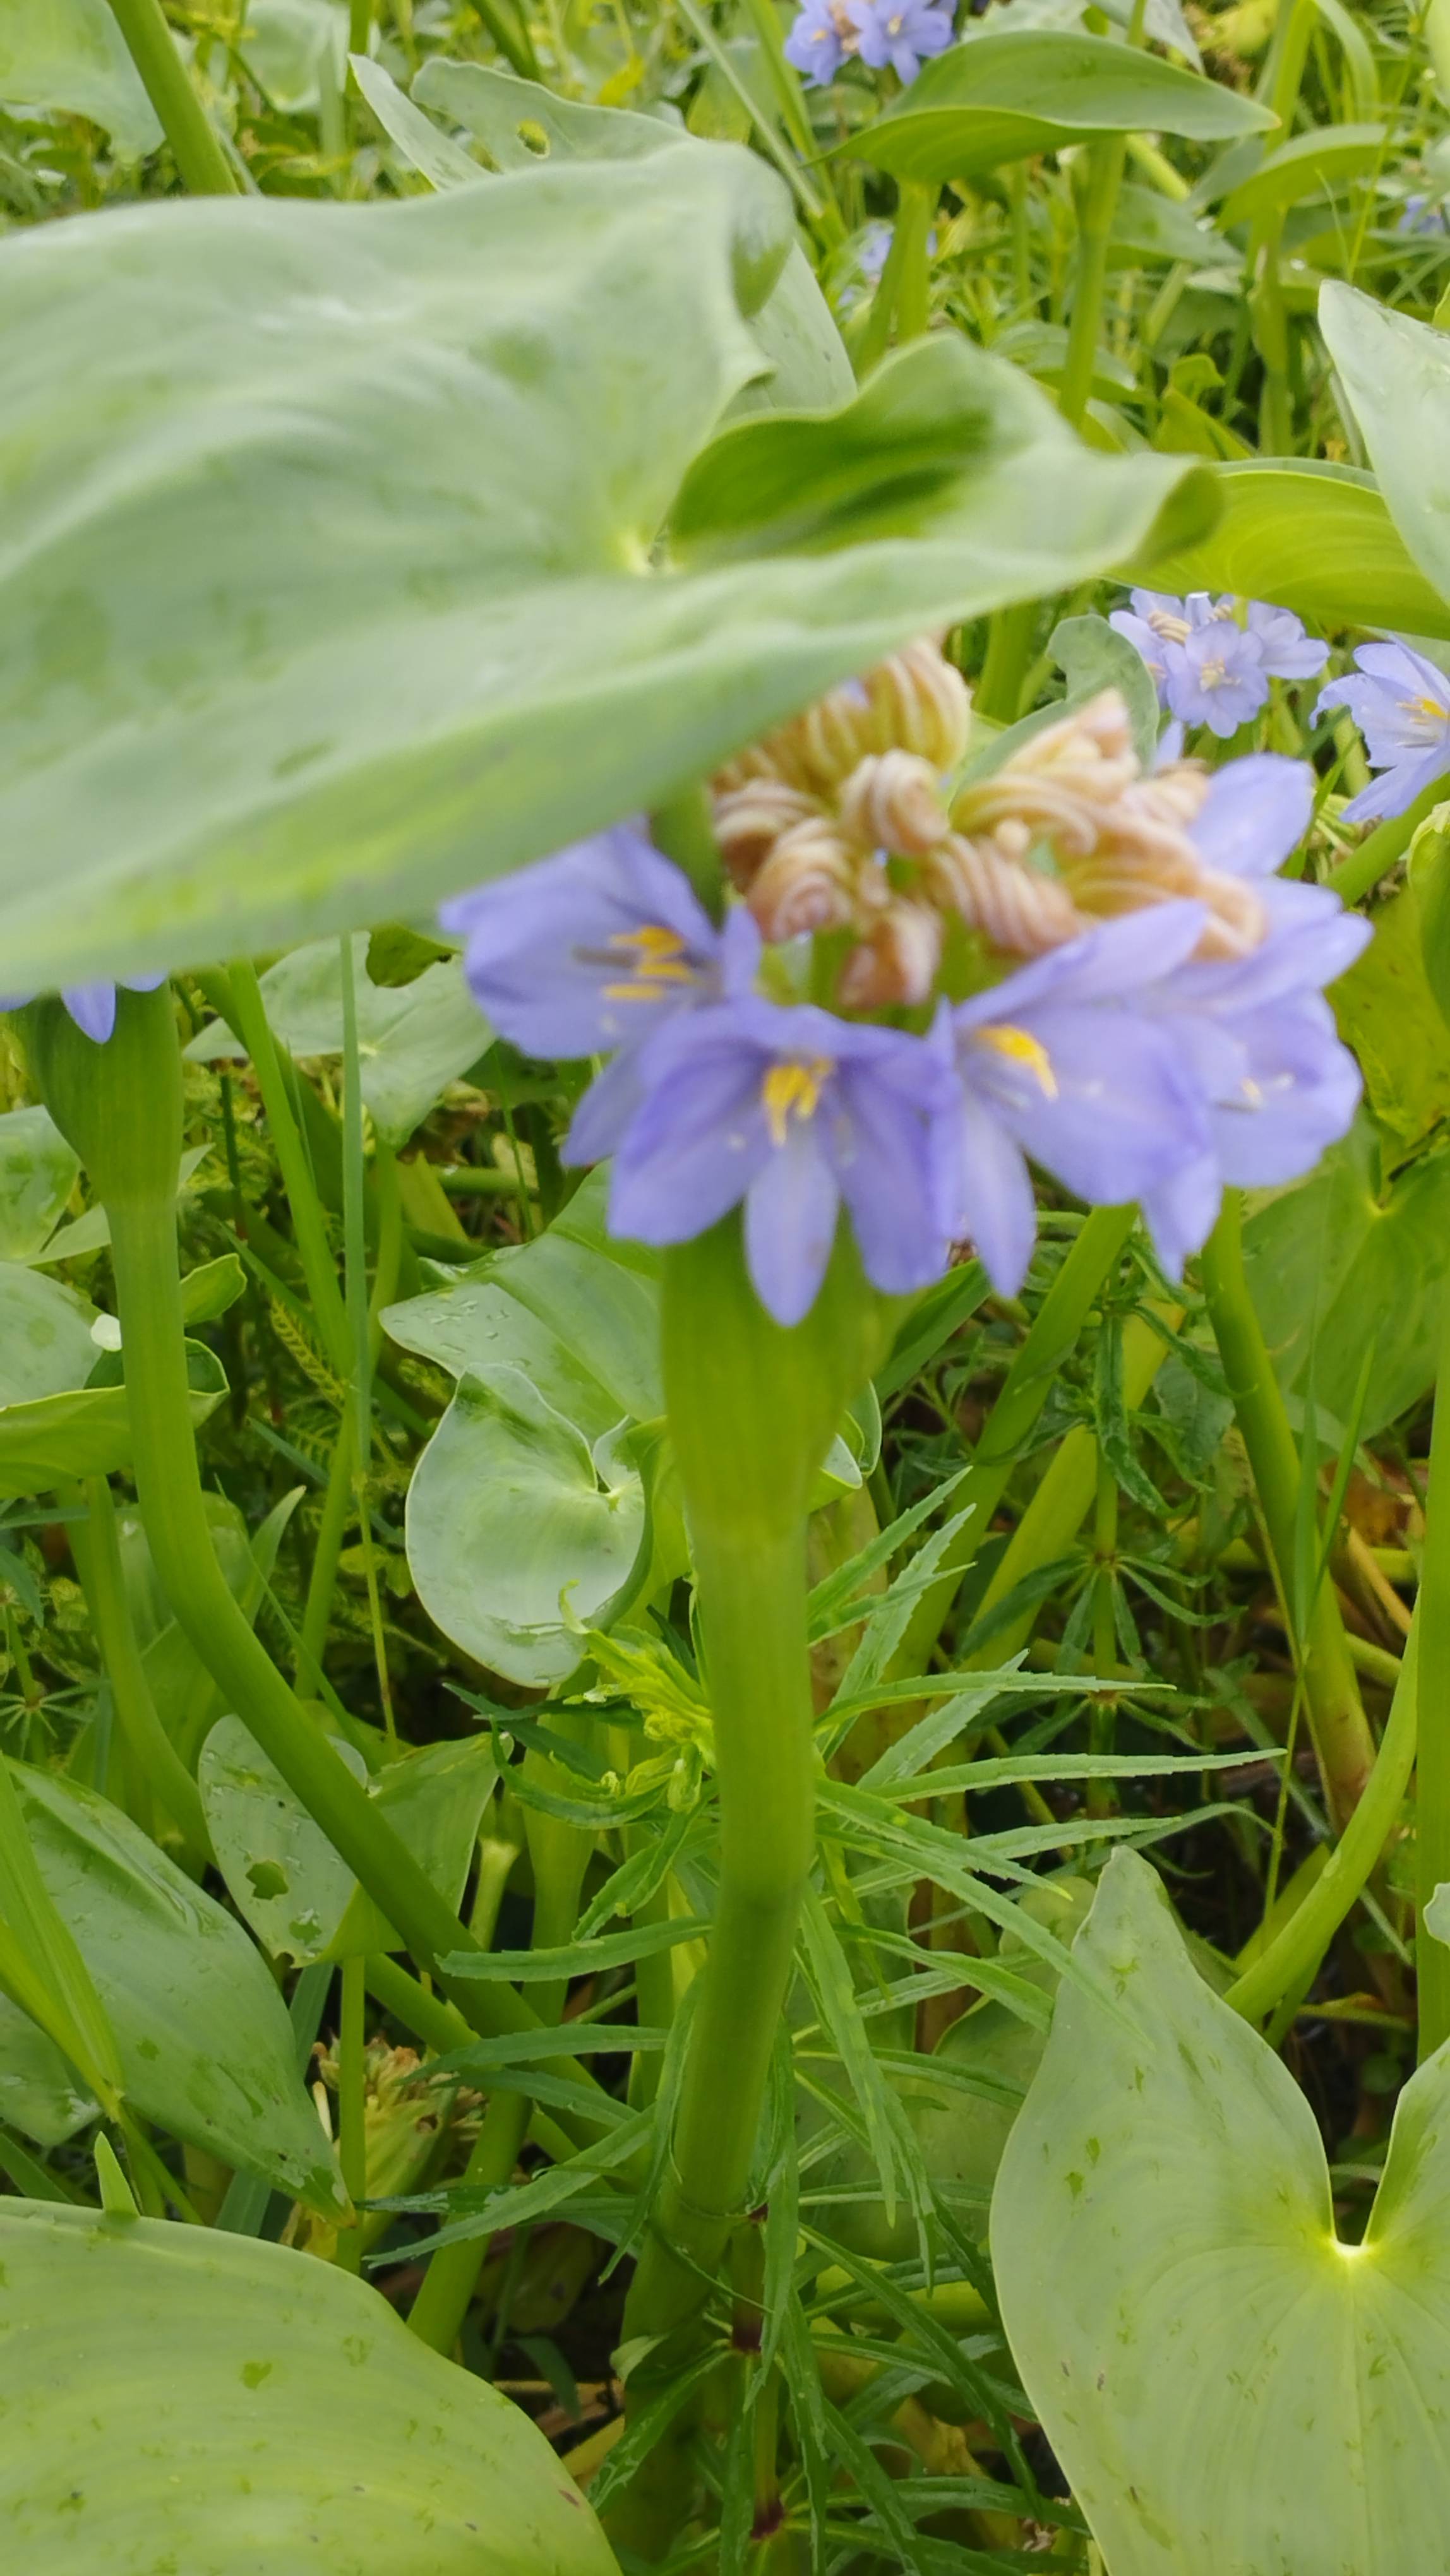
Species: Heartleaf False Pickerelweed (Monochoria korsakowii)